List of Japanese coinage patterns

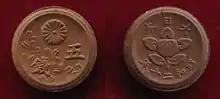
Experimental Japanese coins were struck in porcelain towards the end of World War II. These pattern coins were never issued for circulation, though some privately made ones circulated unofficially.

The following is a list of Japanese pattern coins from the yen based currency system started under the Meiji Restoration. The first patterns of the yen based system were made from 1869 to 1870 as presentation pieces to the Emperor. The new currency system was eventually adopted by the Meiji government in an Act signed on June 27, 1871. Pattern coins are almost never released into circulation as they are made for evaluation purposes only. Once a pattern is approved by government officials, it then goes to the minting process. Most of the patterns listed below are very rare, and sell for considerable amounts at auctions. The market value and rarity of any given coin is dependent on supply and demand.